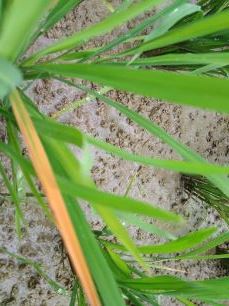
Disease: Tungro